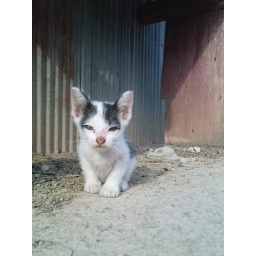
... street cats and dogs born every morning in Thailand...